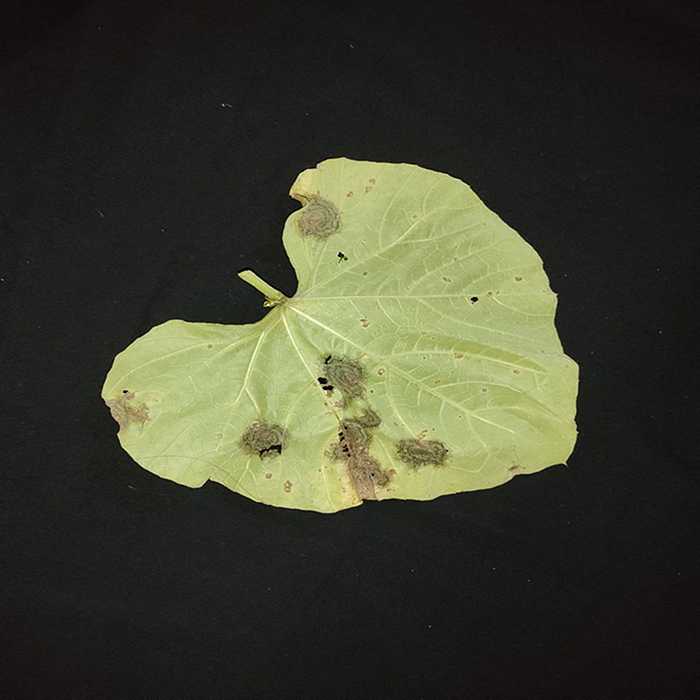
Plant: Bottle gourd
Label: Downey mildew